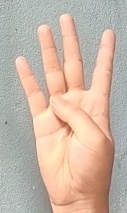
ASL sign: 4